Irish Republican Brotherhood

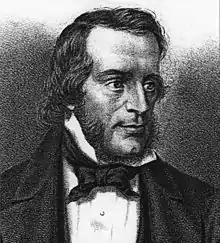
Thomas Osborne Davis

In 1798 the United Irishmen, which had initially been an open political organisation, but which was later suppressed by the British establishment in Ireland and so became a secret revolutionary organisation, rose in rebellion, seeking an end to British rule in Ireland and the establishment of an Irish Republic. The rebellion was suppressed, but the principles of the United Irishmen were to have a powerful influence on the course of Irish history.